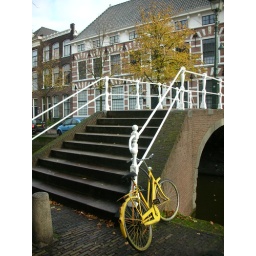
I took this picture in Delft (Netherlands) because I like the yellow bike with this autumn-yellowish tree